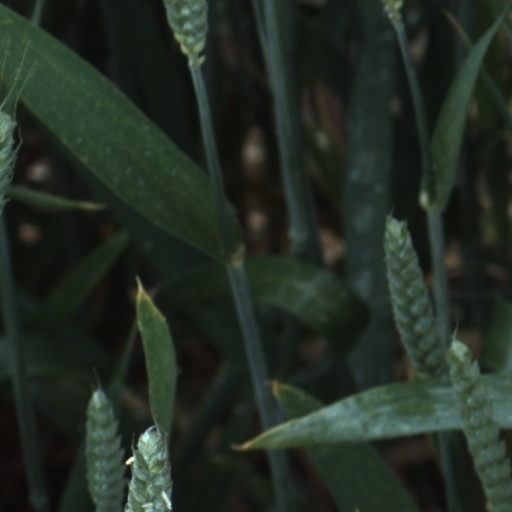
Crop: wheat